Bajo Hondo

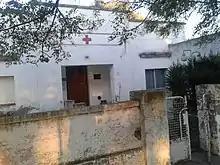
Bajo Hondo Health Centre

In the first decades of the 20th century, the population of Bajo hondo increased exponentially due to Agricultural activities as well as the presence of the two railway lines. The growth of the population automatically called for the establishment of public institutions and companies such as schools, hospitals, churches, post offices, police stations and others. It also led to the formation of co-operatives and social clubs.